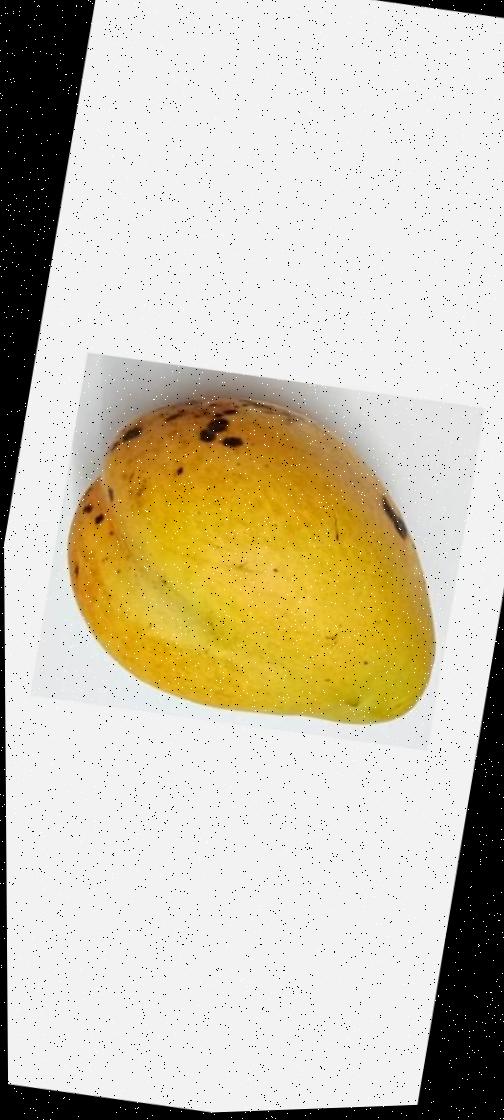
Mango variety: Bari-11